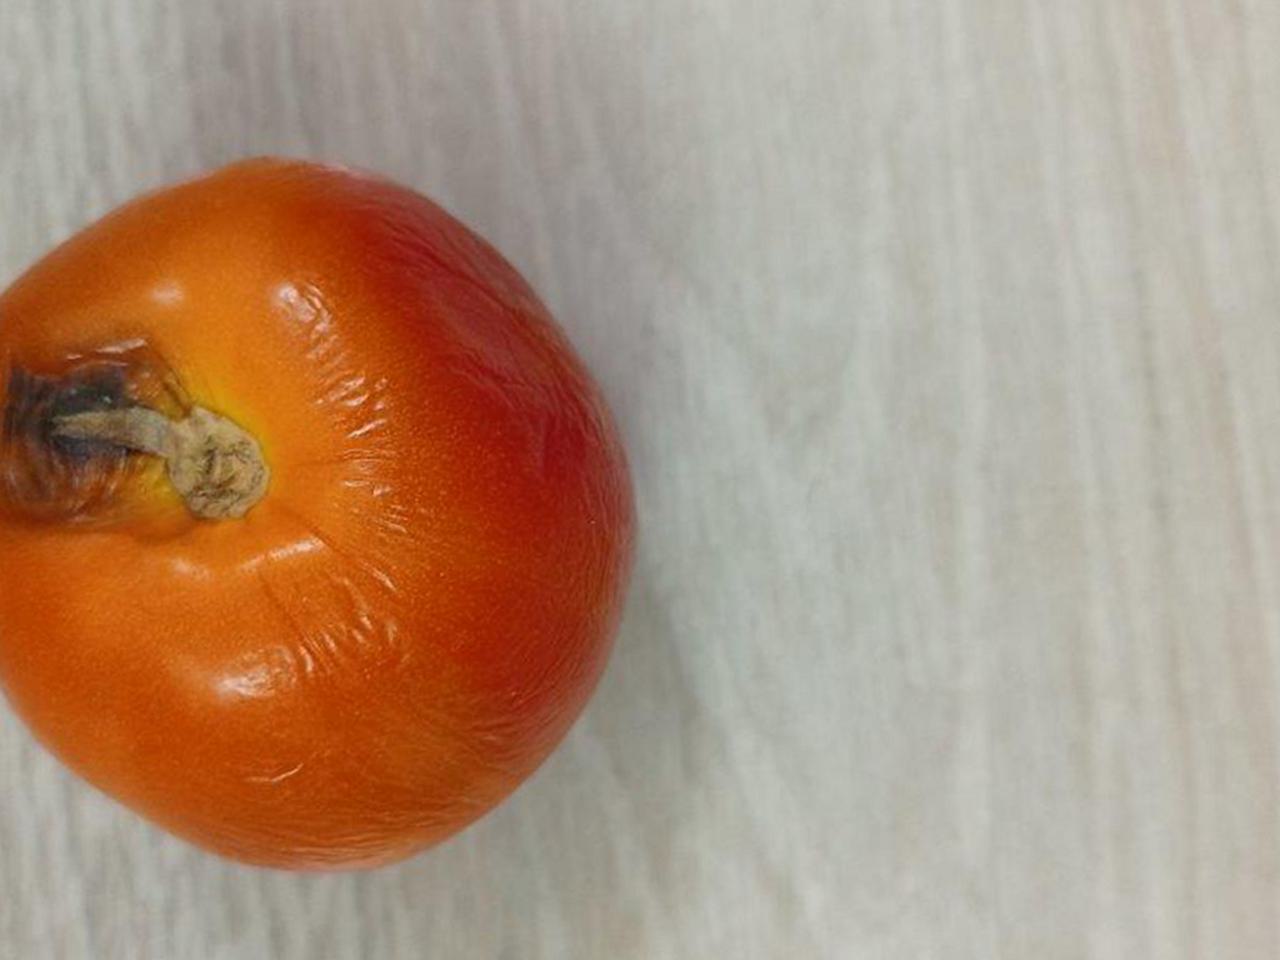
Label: Rotten